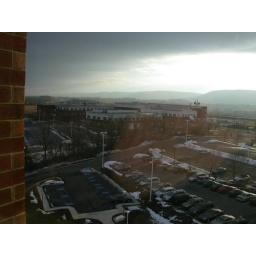
Our fifth floor window in the university hotel looked out on the mountains. Beautiful view actually.